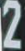
Number: 2